T.J. Trevelyan

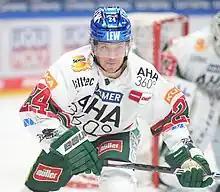
Trevelyan in 2023

Thomas Jordan Trevelyan (born March 6, 1984) is a Canadian of Cornish descent professional ice hockey player for the Augsburger Panther of the Deutsche Eishockey Liga (DEL).